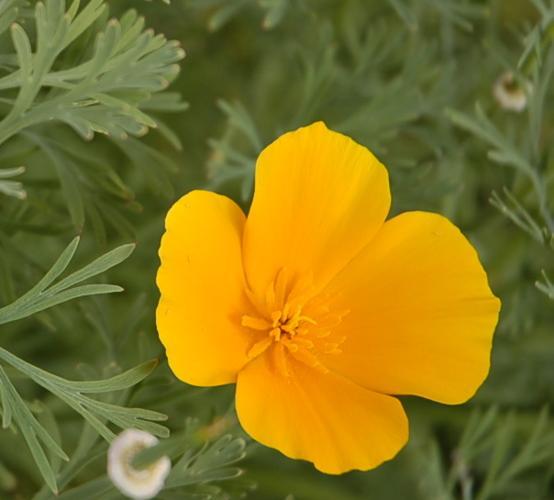
Label: californian poppy